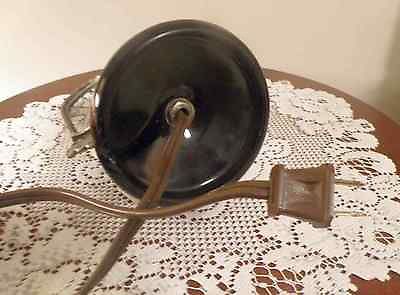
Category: lamp